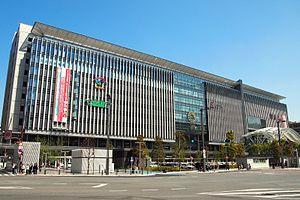
Hakata est l'un des sept arrondissements de la ville de Fukuoka au Japon. Il est situé dans l'Est de la ville.
La gare de Hakata est une gare de train majeure de la ville de Fukuoka au Japon. Située dans l'arrondissement de Hakata, elle fait la jonction entre les lignes Shinkansen Sanyō et Kyūshū. Cette gare est aussi desservie par les lignes classiques de la JR Kyushu et le métro de Fukuoka.